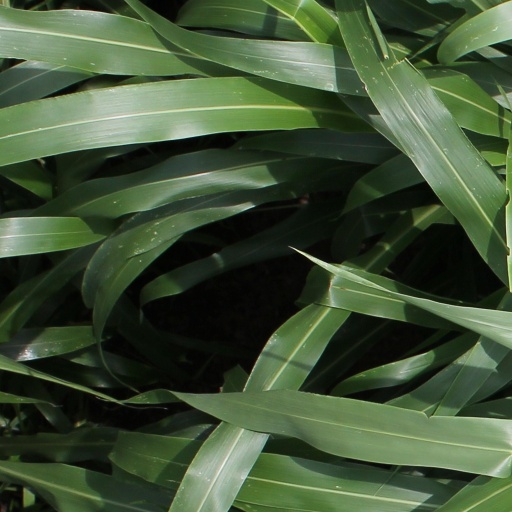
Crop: sorghum